List of Major League Baseball career on-base percentage leaders

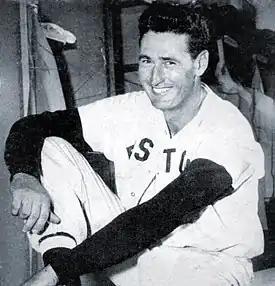
A smiling man in a white baseball uniform with a black long-sleeved shirt underneath sits with his arms around his right leg.

In baseball statistics, on-base percentage (OBP) is a measure of how often a batter reaches base for any reason other than a fielding error, fielder's choice, dropped or uncaught third strike, fielder's obstruction, or catcher's interference. OBP is calculated in Major League Baseball (MLB) by dividing the sum of hits, walks, and times hit by a pitch by the sum of at-bats, walks, times hit by pitch and sacrifice flies. A hitter with a .400 on-base percentage is considered to be great and rare; only 61 players in MLB history with at least 3,000 career plate appearances (PA) have maintained such an OBP. Left fielder Ted Williams, who played 19 seasons for the Boston Red Sox, has the highest career on-base percentage, .4817, in MLB history. Williams led the American League (AL) in on-base percentage in twelve seasons, the most such seasons for any player in the major leagues. Barry Bonds led the National League (NL) in ten seasons, a NL record. Williams also posted the then-highest single-season on-base percentage of .5528 in 1941, a record that stood for 61 years until Bonds broke it with a .5817 OBP in 2002. Bonds broke his own record in 2004, setting the current single-season mark of .6094.